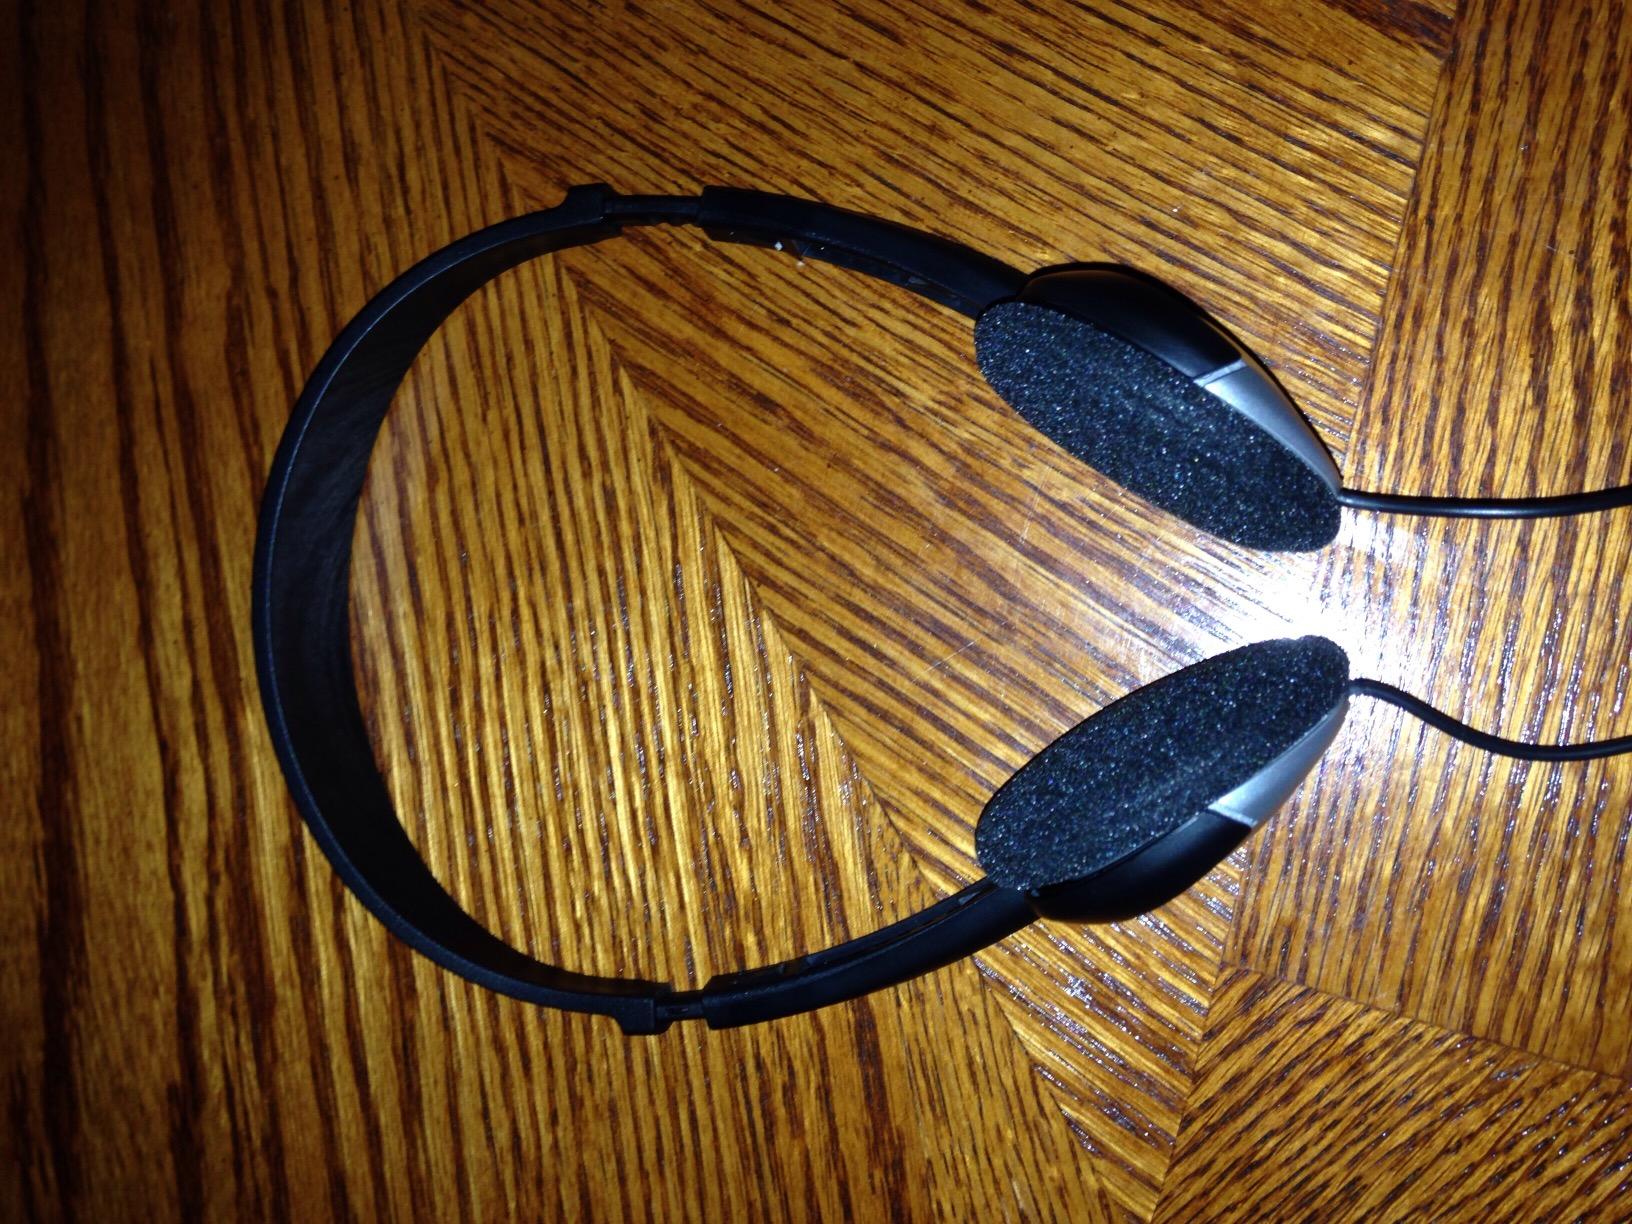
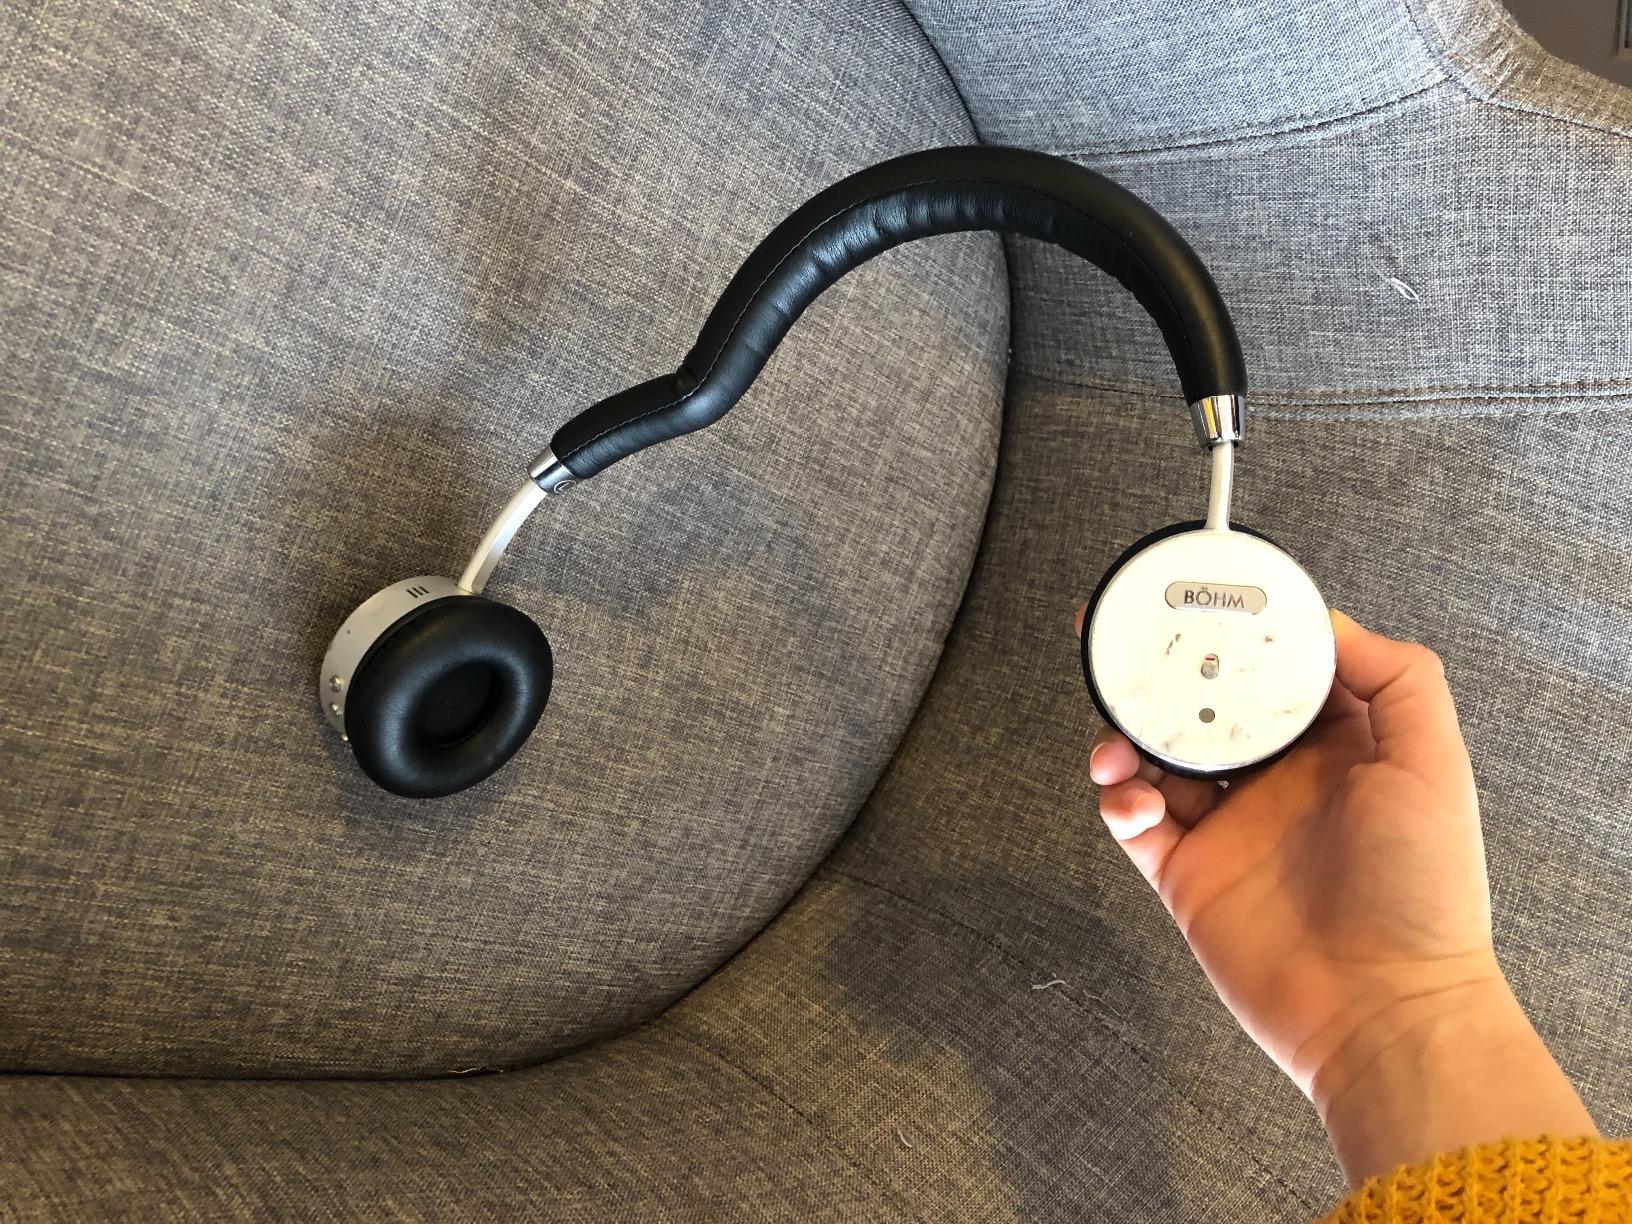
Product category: headphones
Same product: no